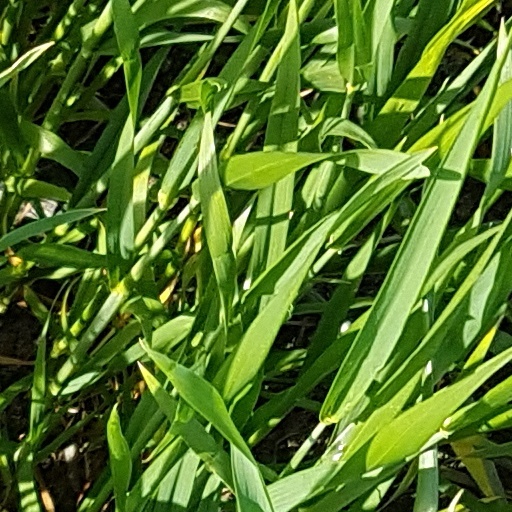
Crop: wheat